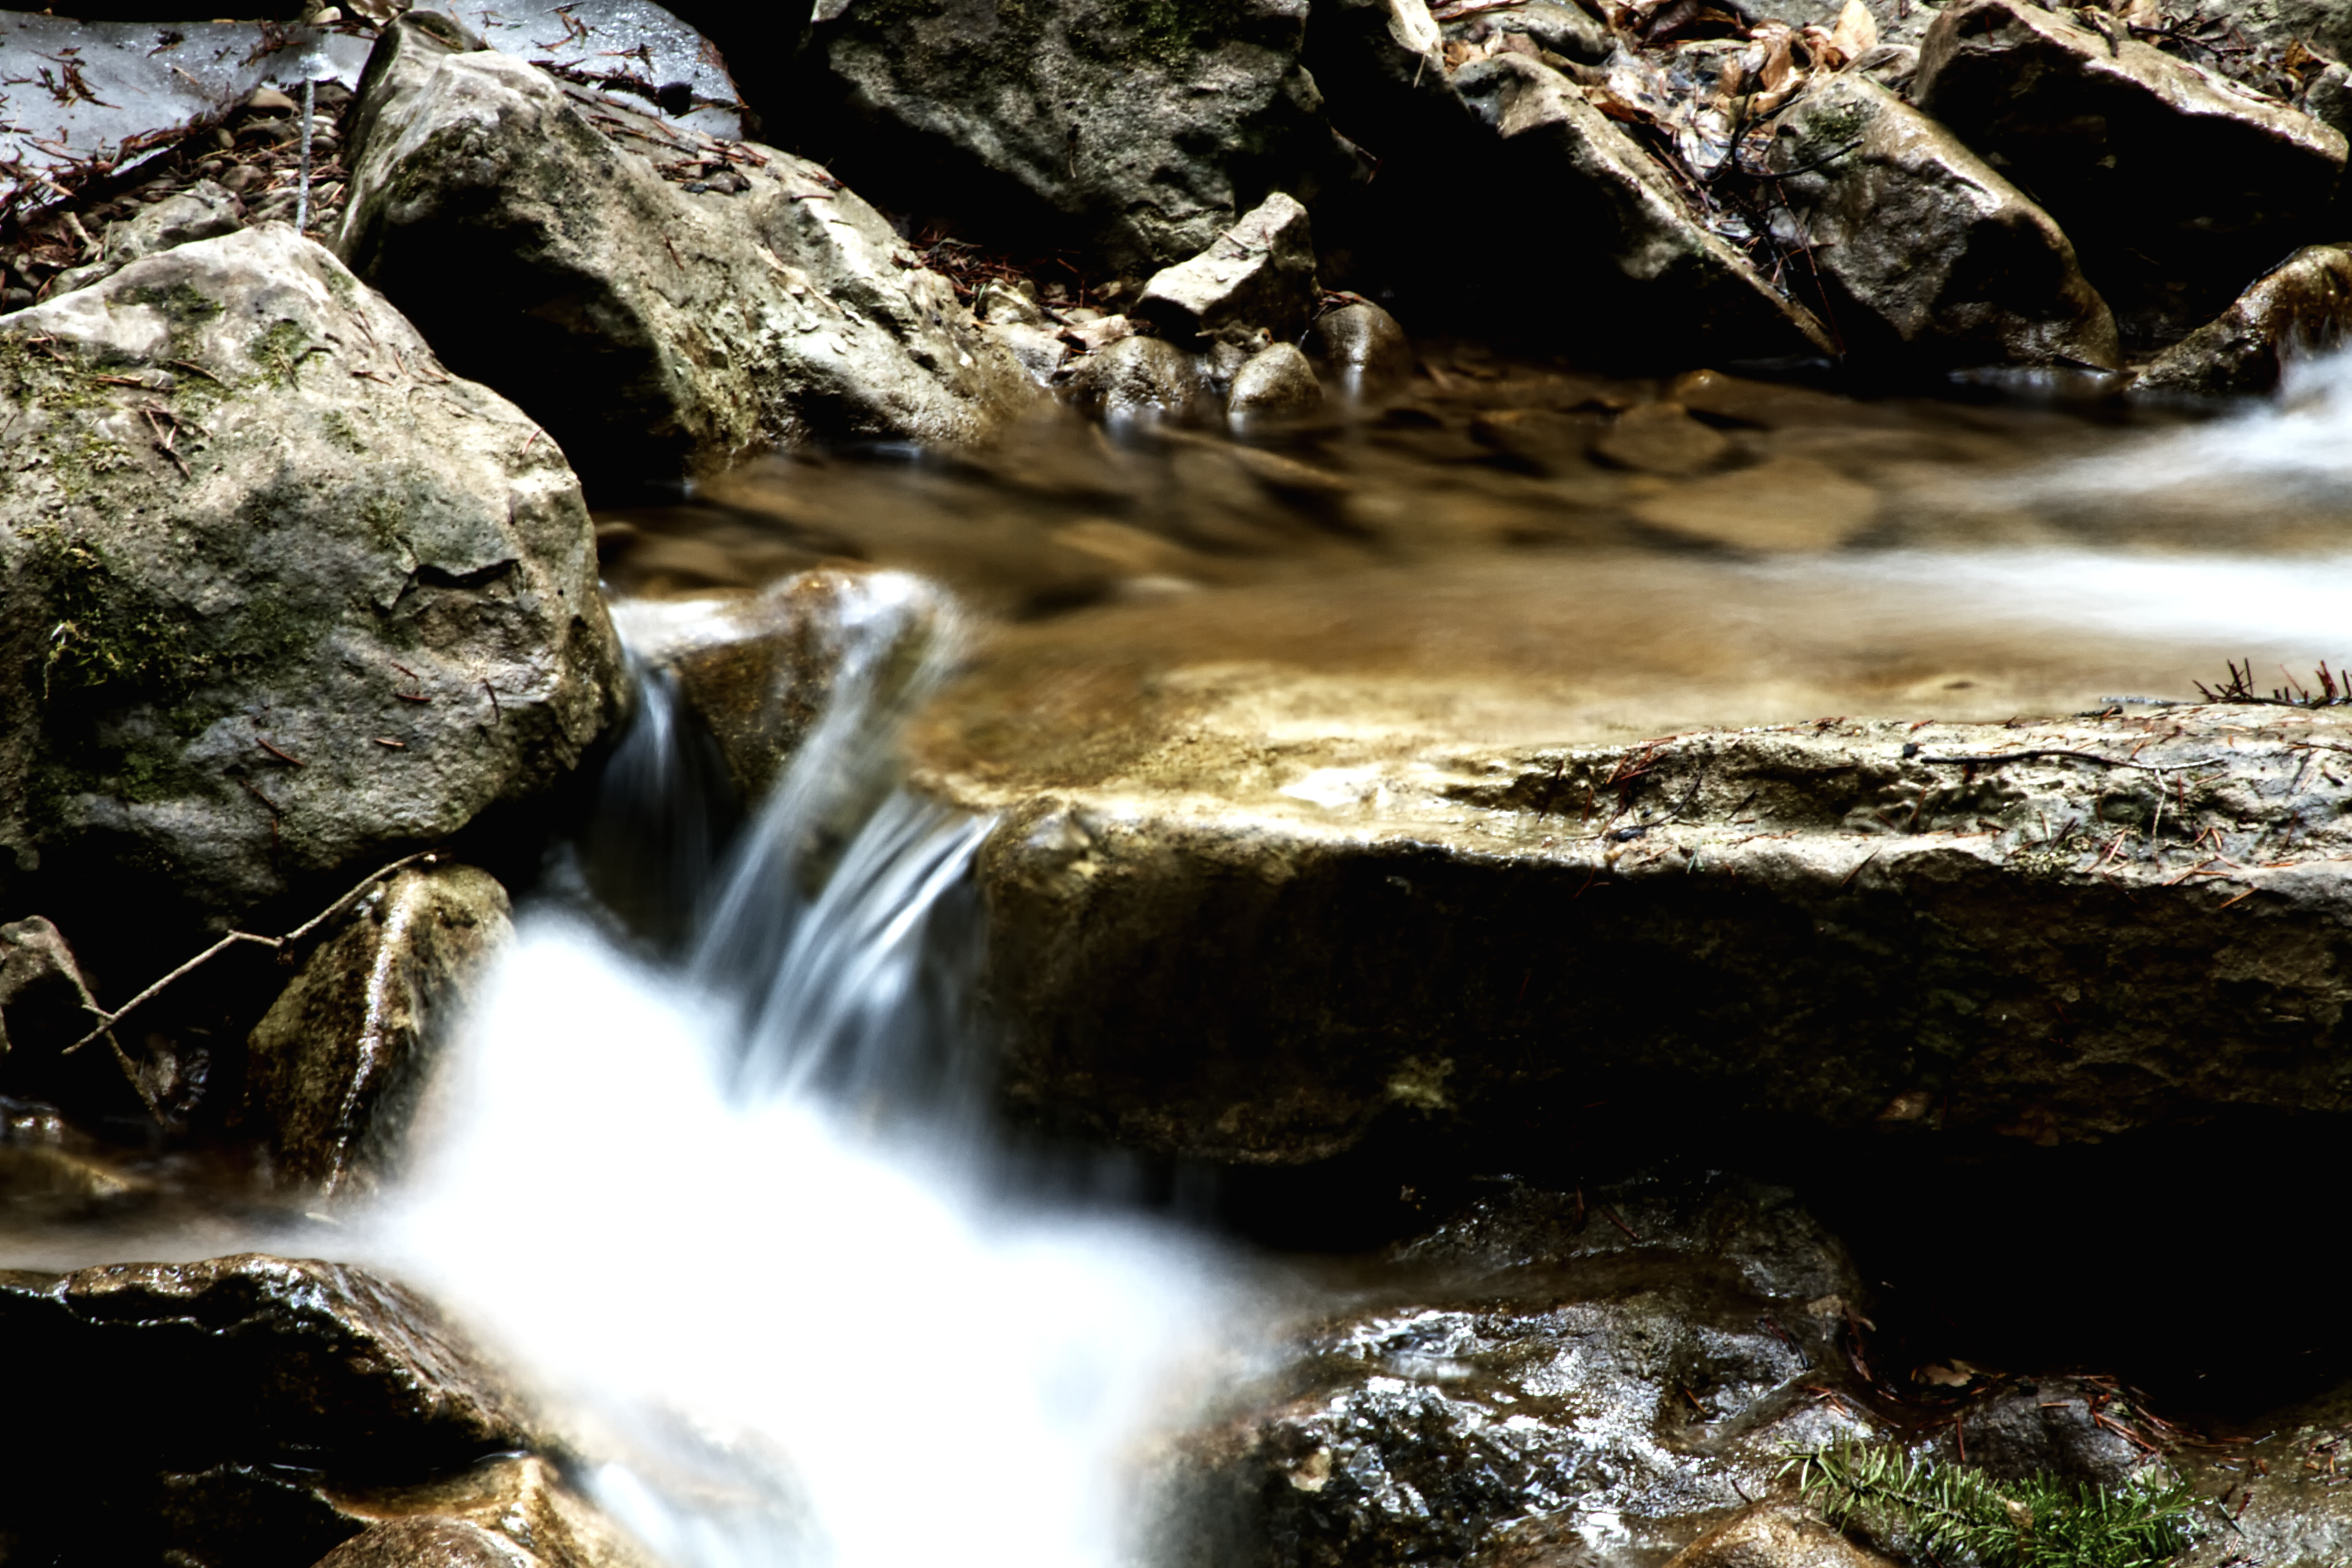
landscape, tree, water, nature, forest, rock, waterfall, wilderness, hiking, sunlight, leaf, flower, river, stream, smooth, autumn, canon, rapid, canyon, material, body of water, colorado, mountains, canon7d, springs, 7d, longexposure, water feature, glenwood, hanginglake, landform